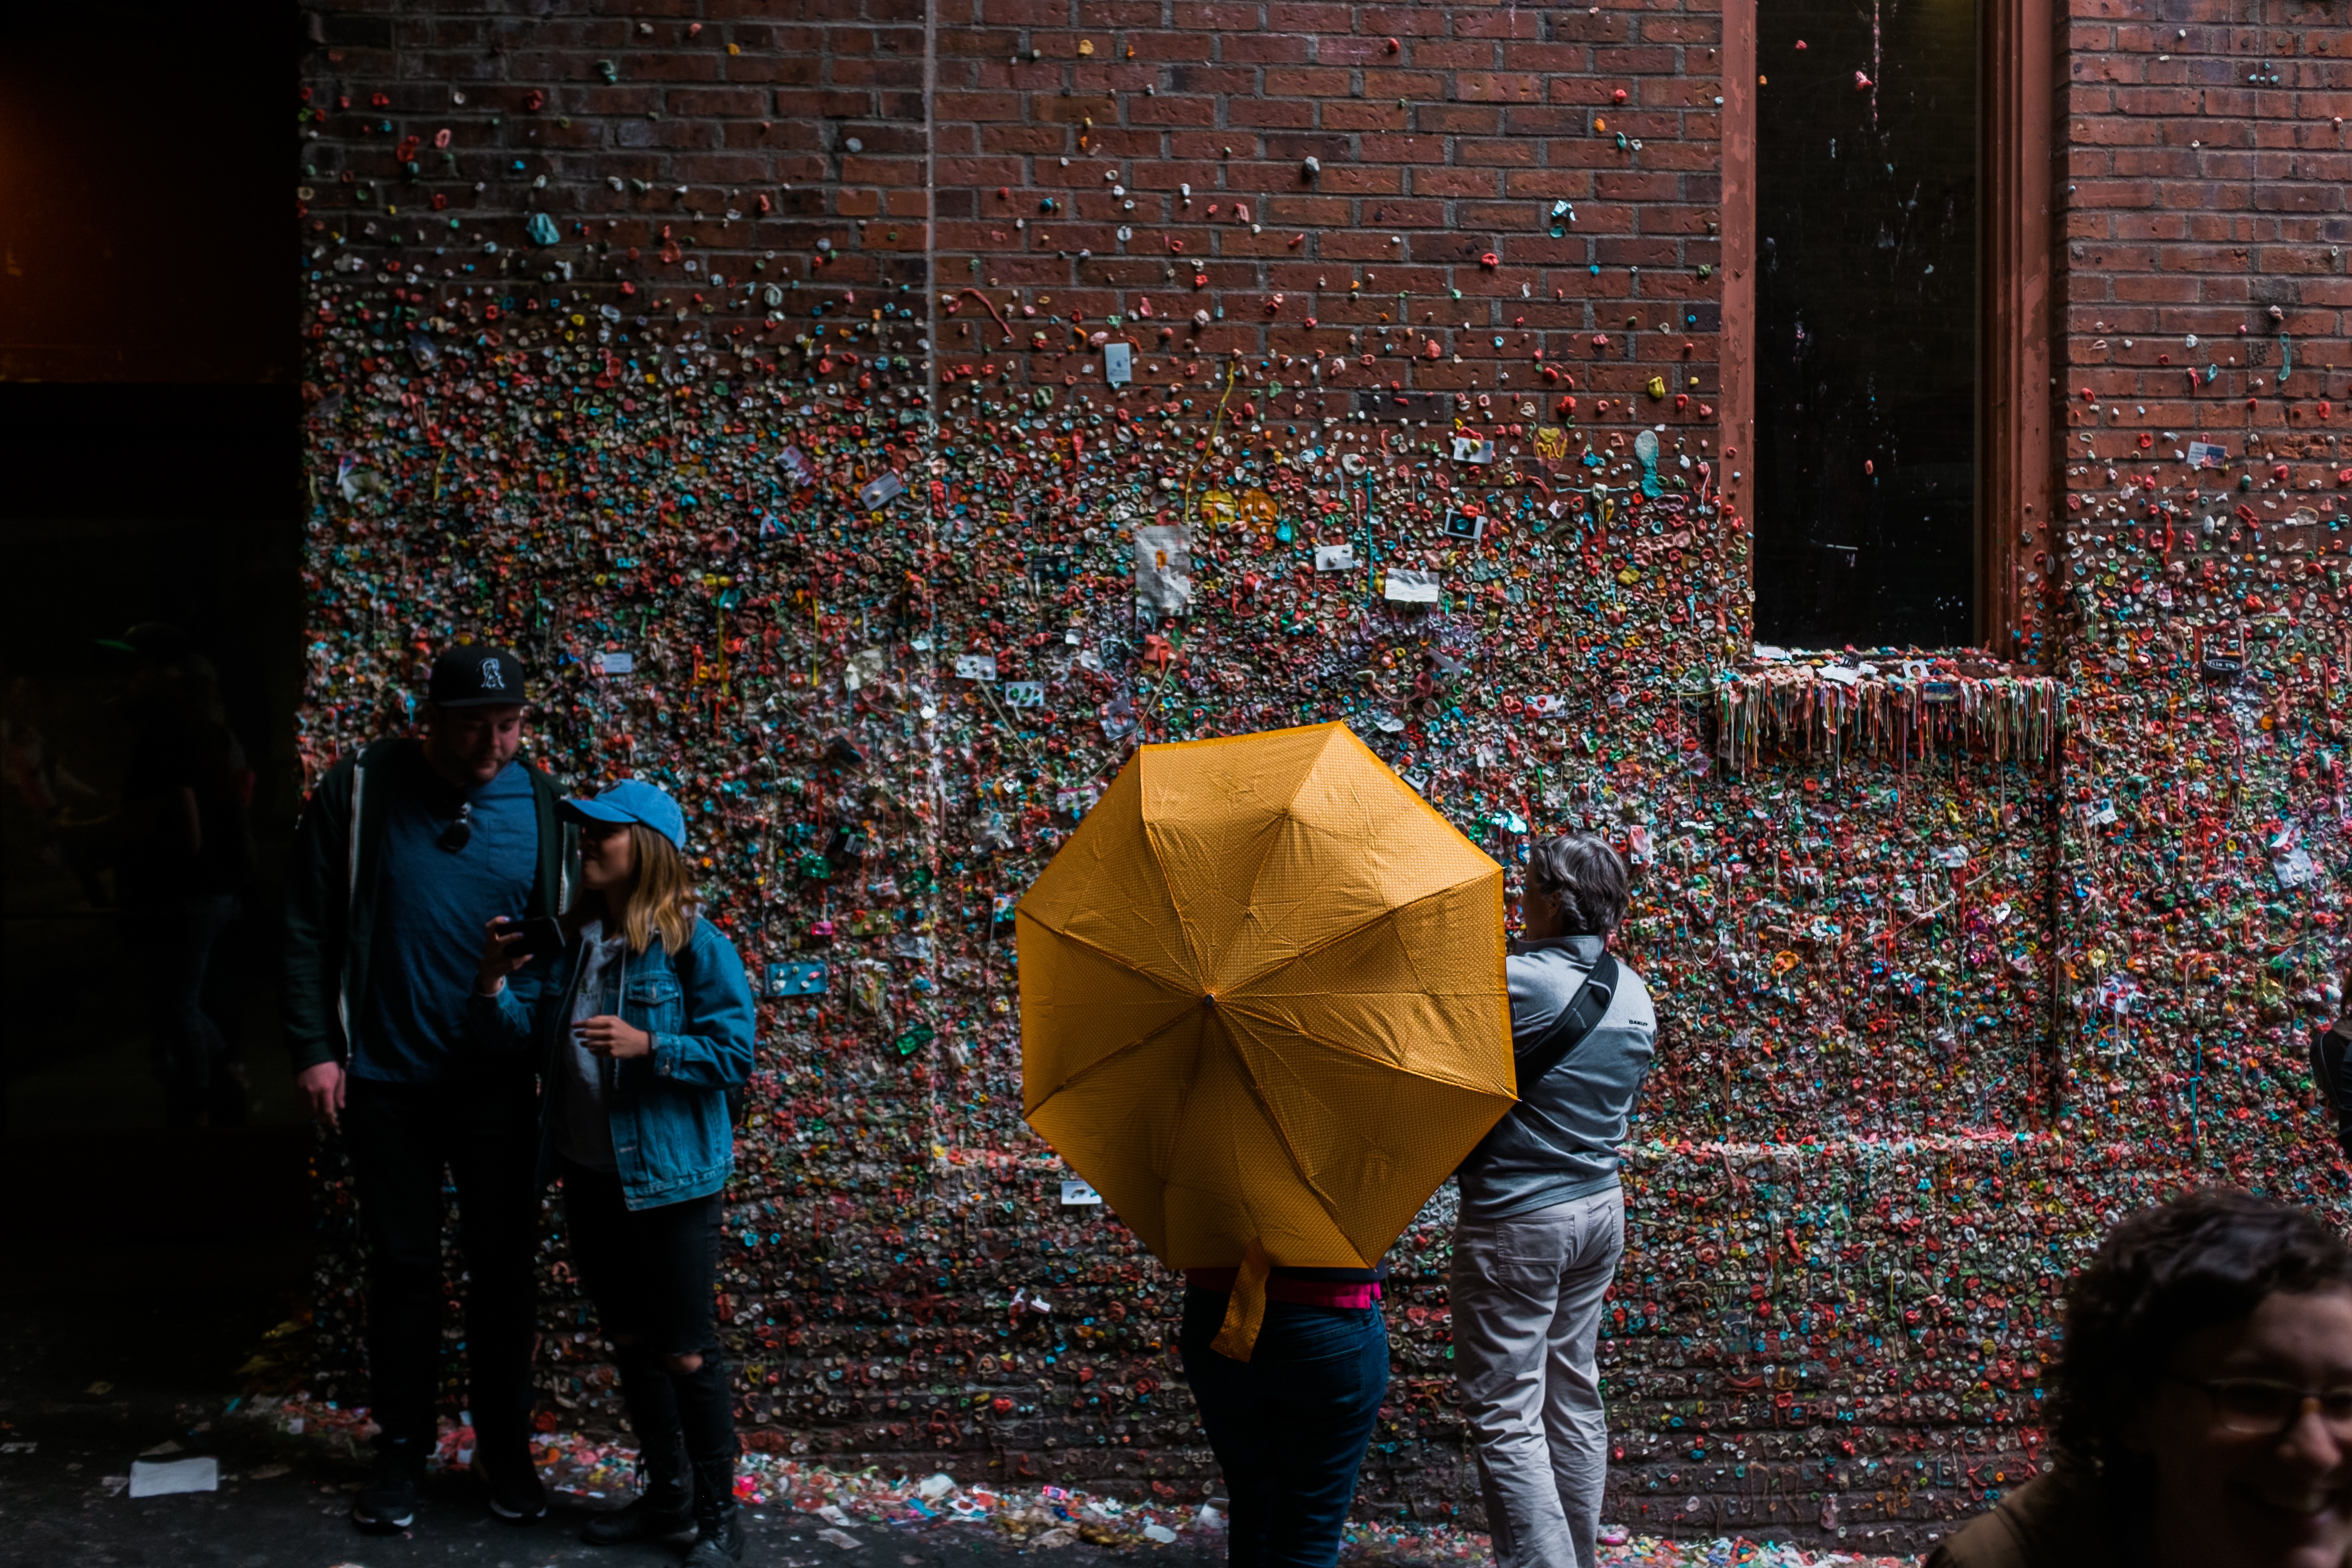
night, crowd, spring, color, season, performance art, art